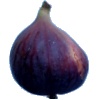
Label: fig